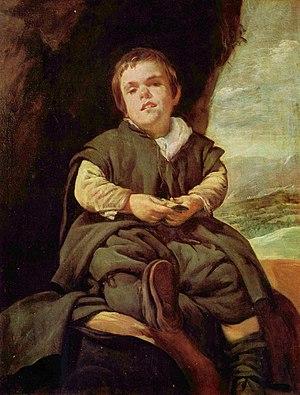
Liste des tableaux de Diego Vélasquez.